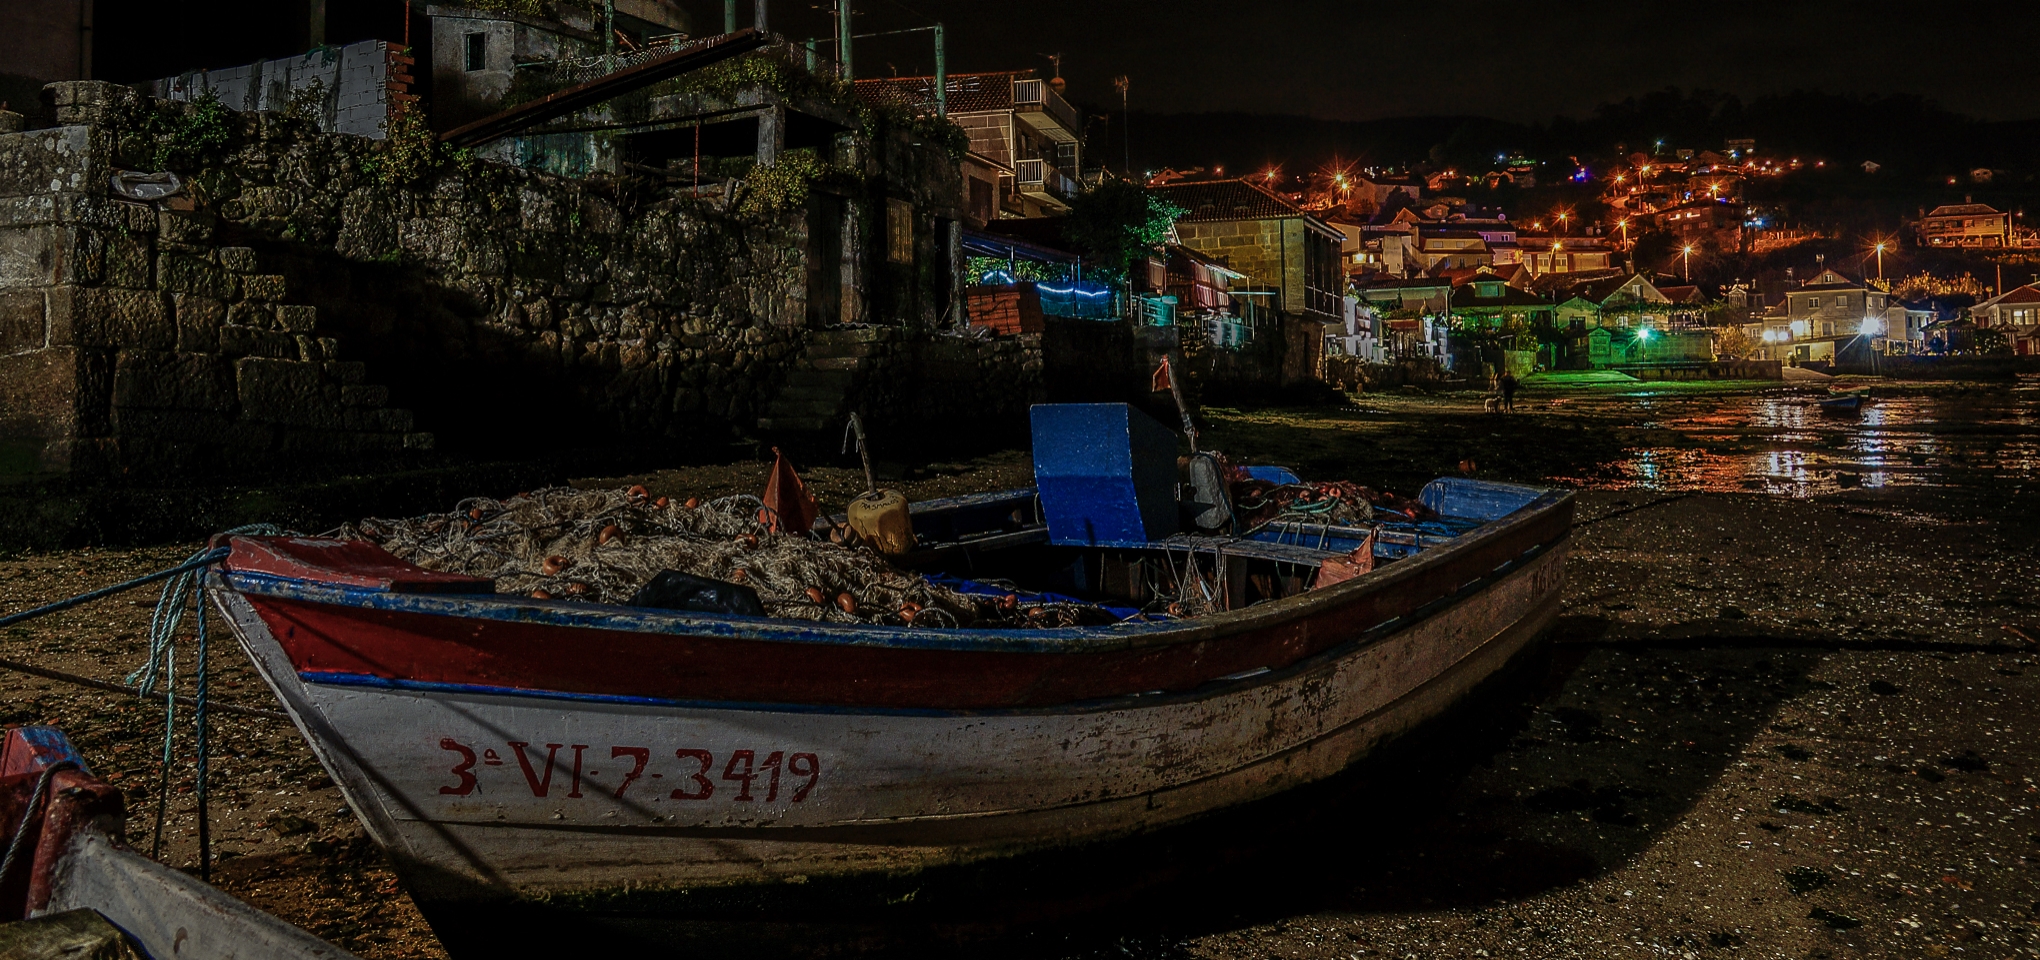
landscape, sea, water, boat, night, photo, evening, vehicle, waterway, spain, espaa, galicia, pontevedra, combarro, paisajes, a77, g, ggl1, gaby1, xovesphoto, nocturnas, sonya77, gabrielcorua, xelodegalicia